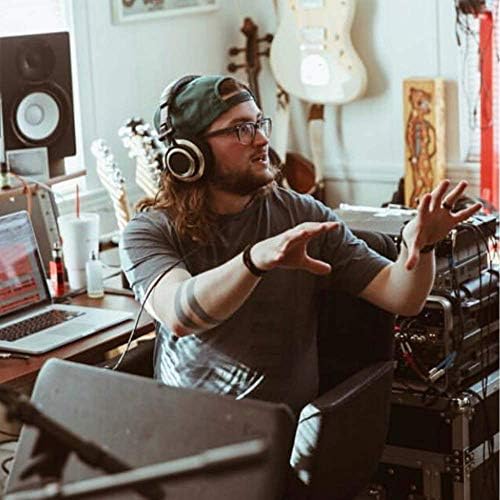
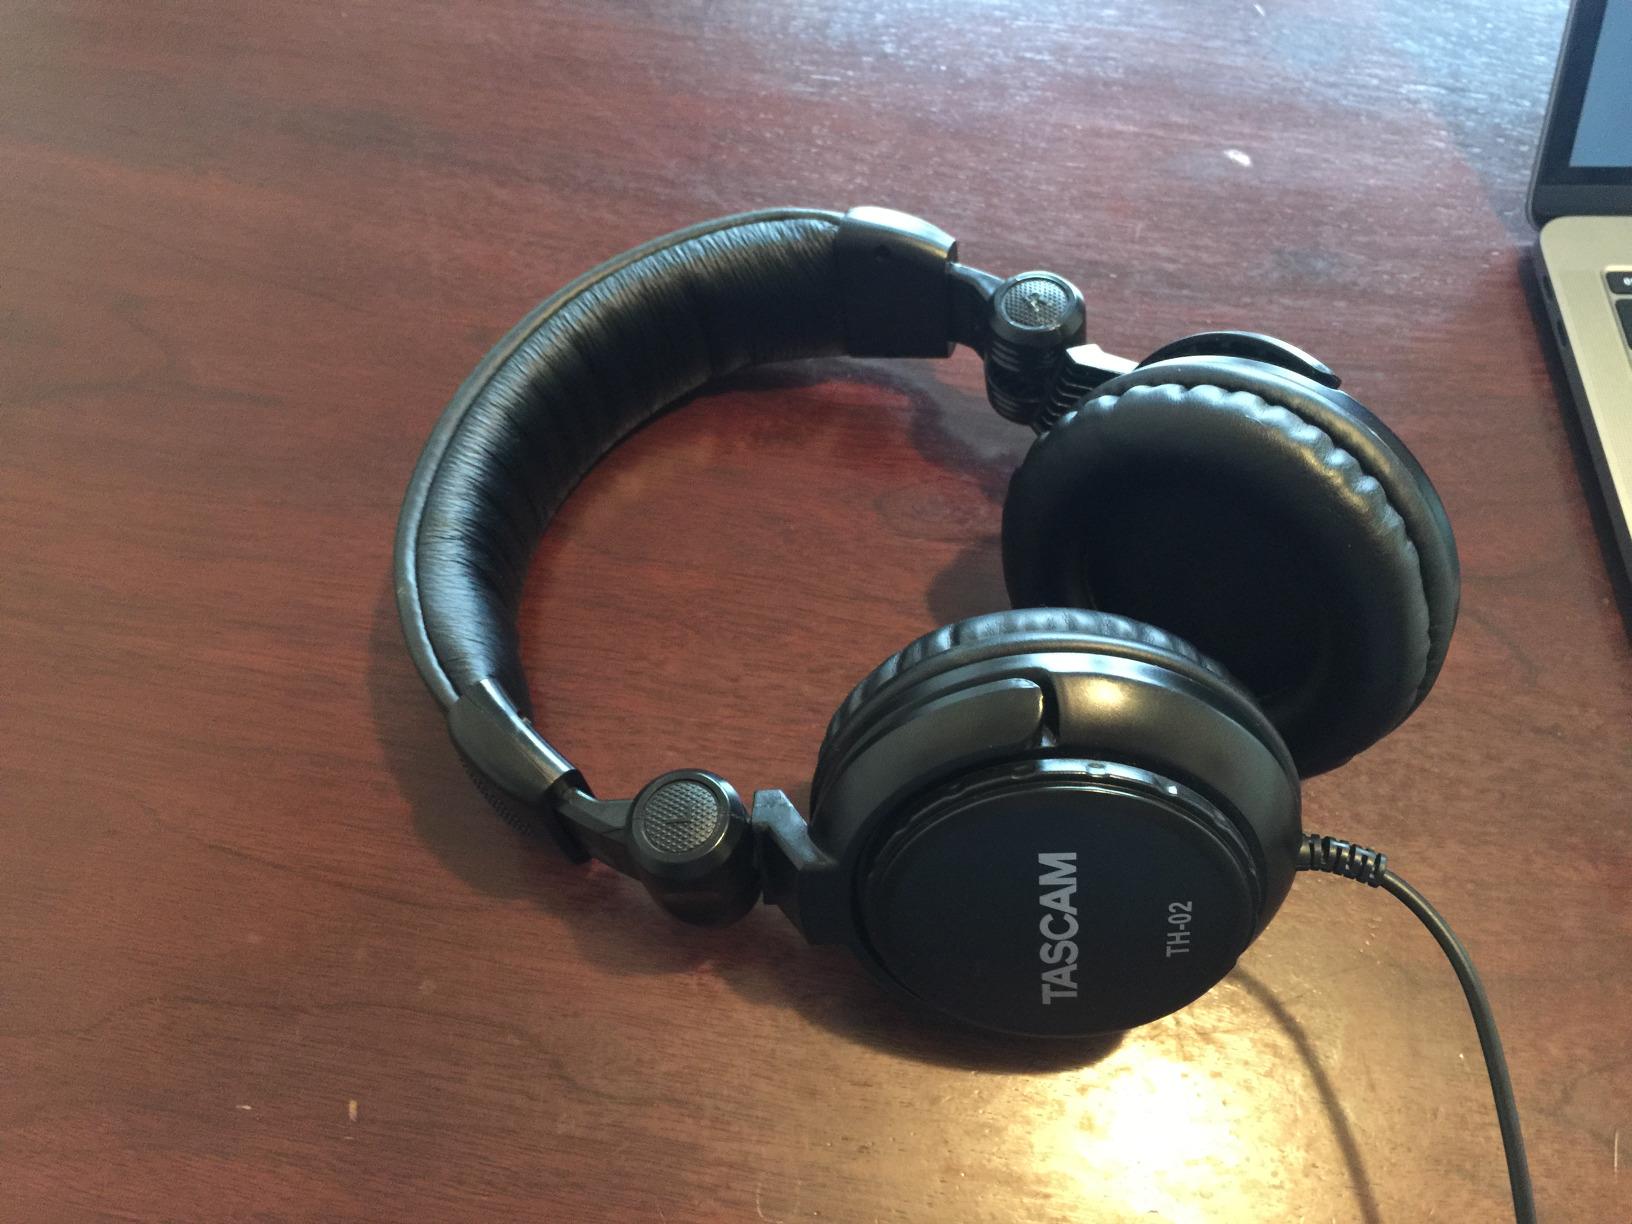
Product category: headphones
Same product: no